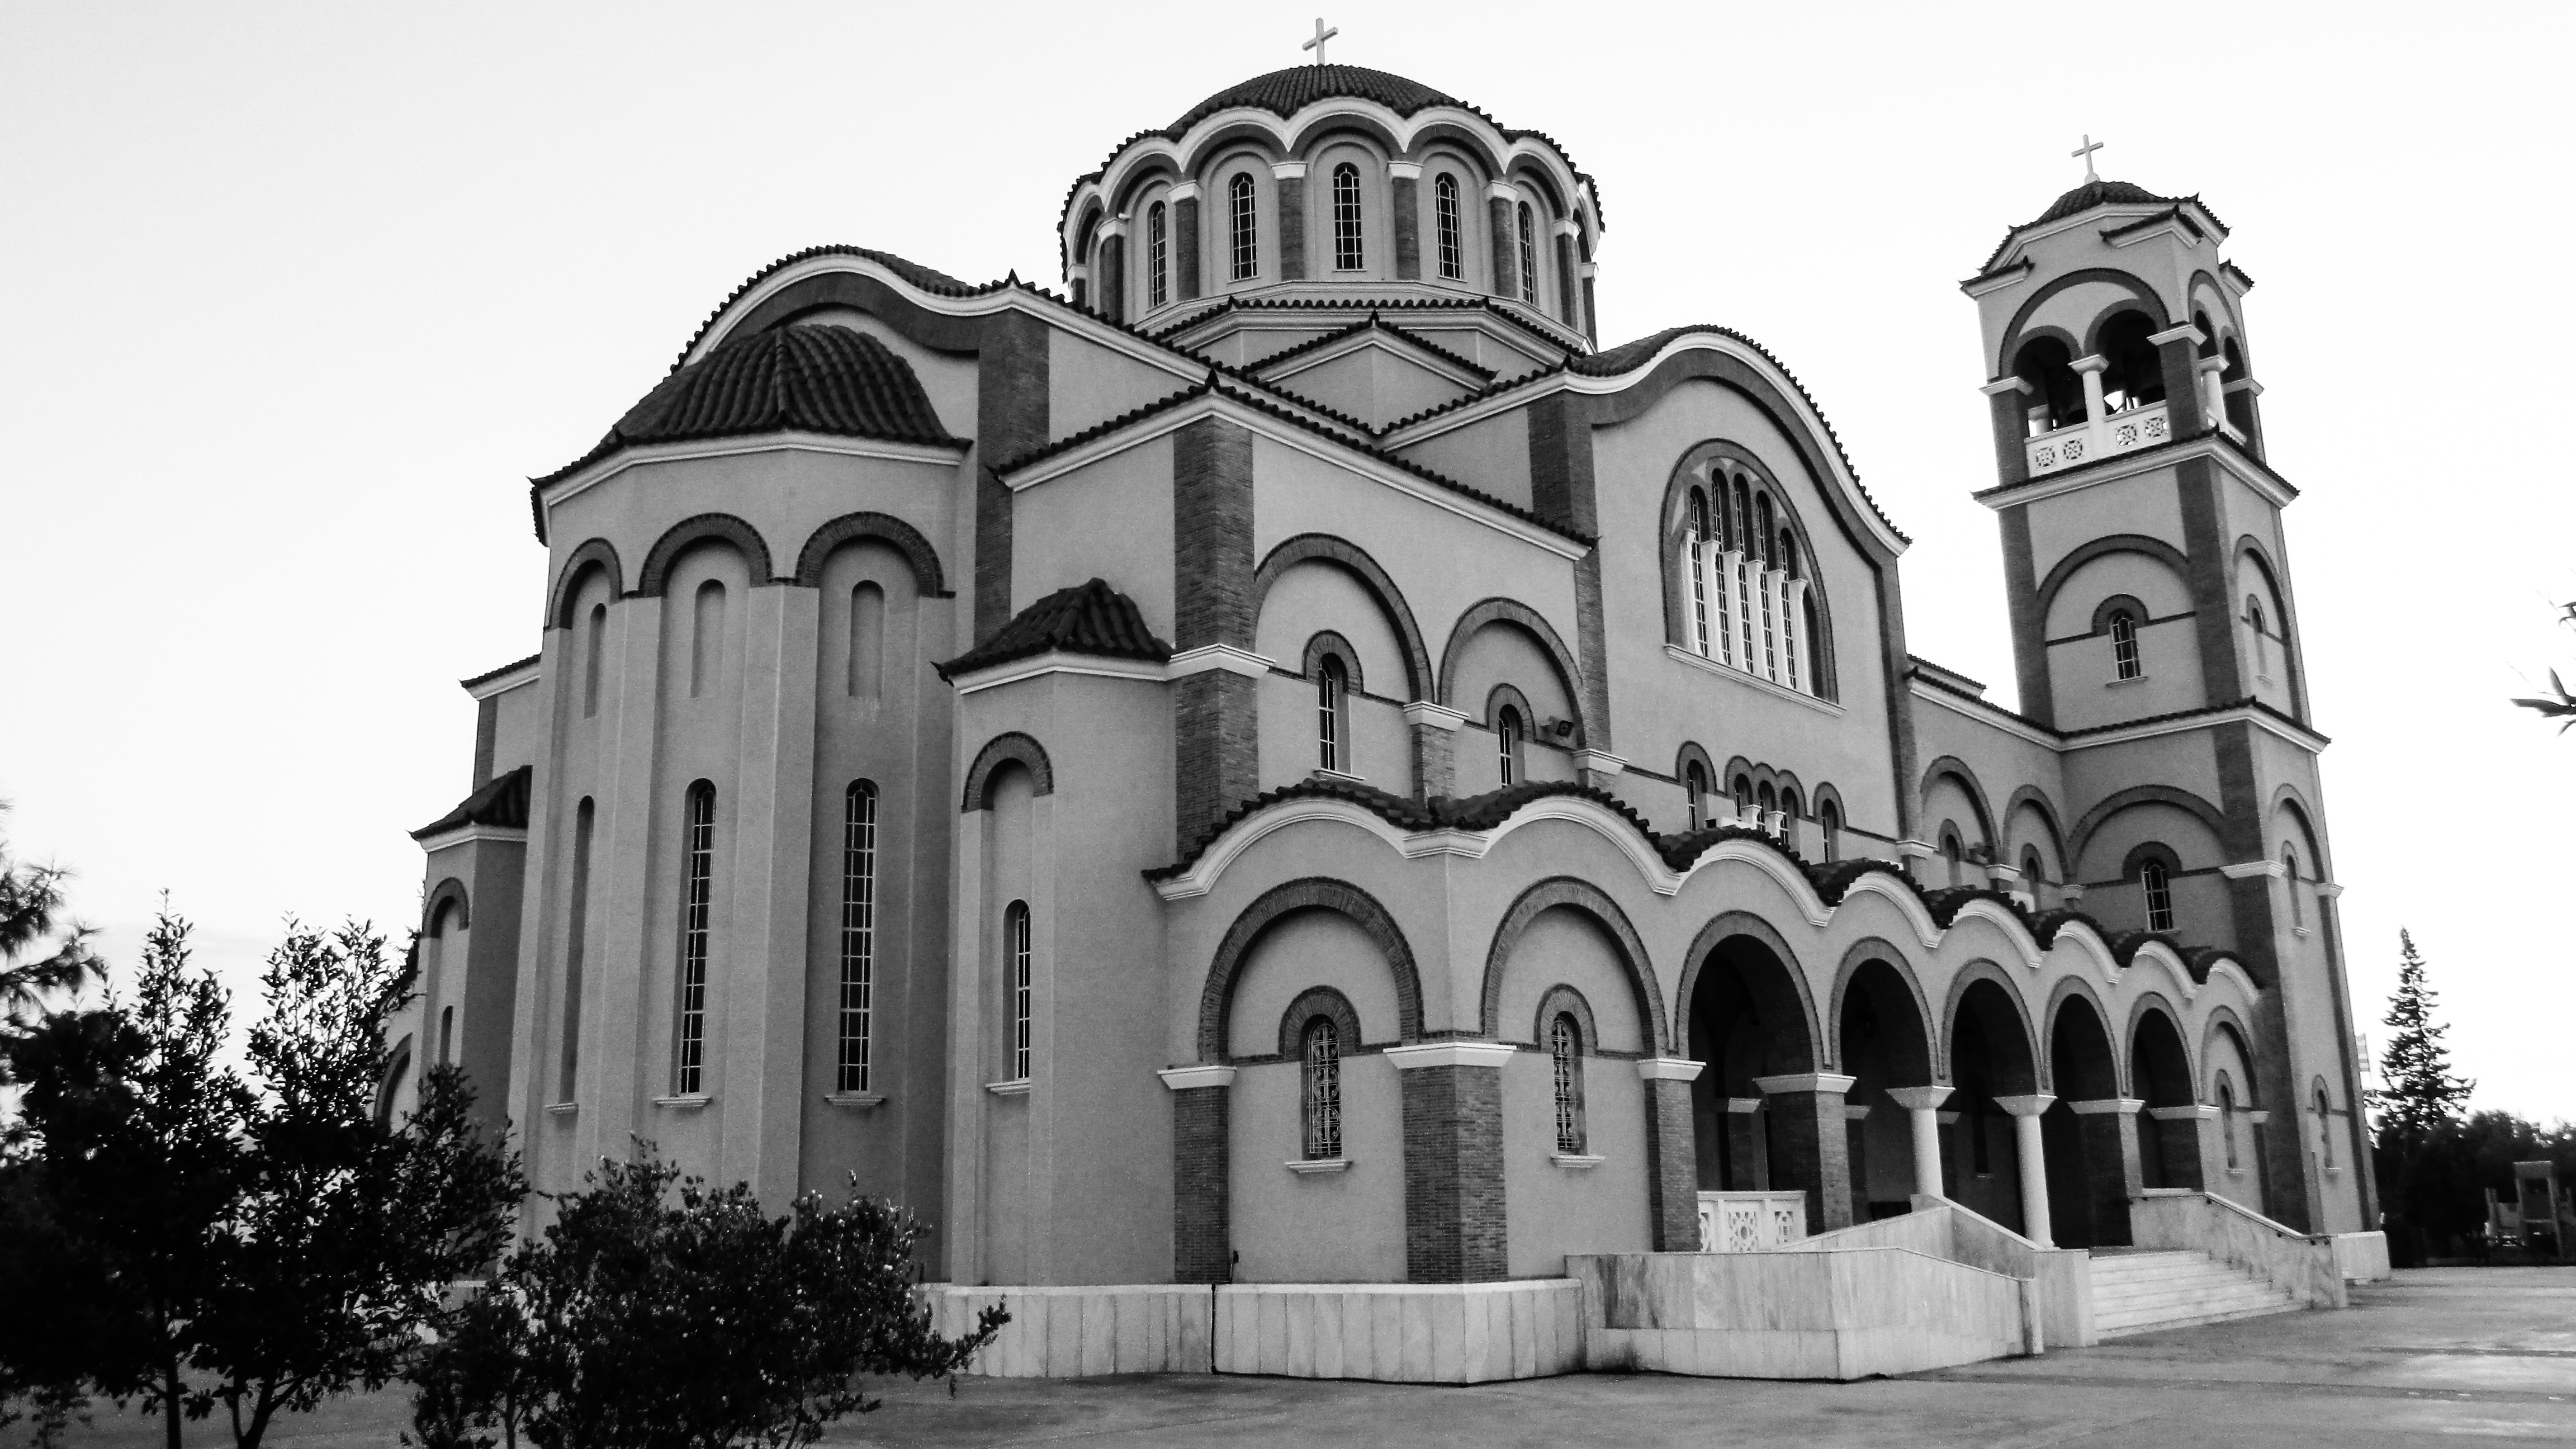
black and white, architecture, building, religion, landmark, facade, church, cathedral, chapel, monochrome, place of worship, medieval architecture, monastery, synagogue, christianity, orthodox, abbey, cyprus, paralimni, gothic architecture, ayios dimitrios, monochrome photography, byzantine architecture